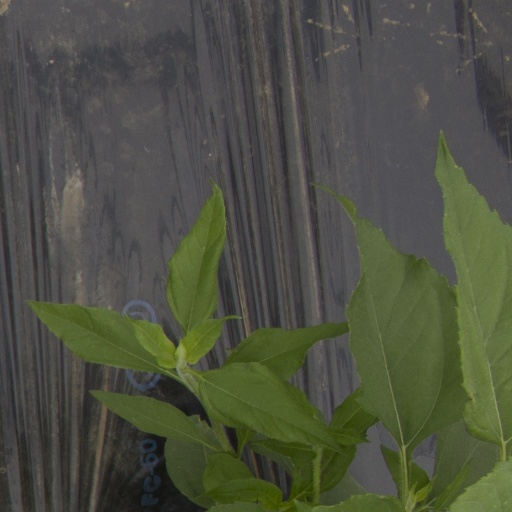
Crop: Jerusalem artichoke